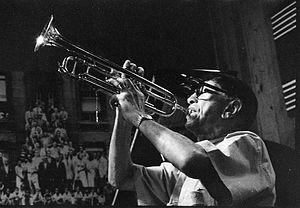
Le Grammy Award for Best Improvised Jazz Solo est une récompense musicale décernée depuis 1959 à des artistes de jazz lors de la cérémonie des Grammy Awards.